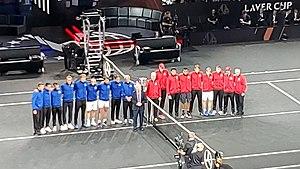
La Laver Cup 2019 est la troisième édition de la Laver Cup, compétition de tennis masculine qui oppose deux équipes de 6 joueurs, la première venant d'Europe et la seconde du reste du monde. Elle se déroule du 20 au 22 septembre 2019, à Palexpo, à Genève.